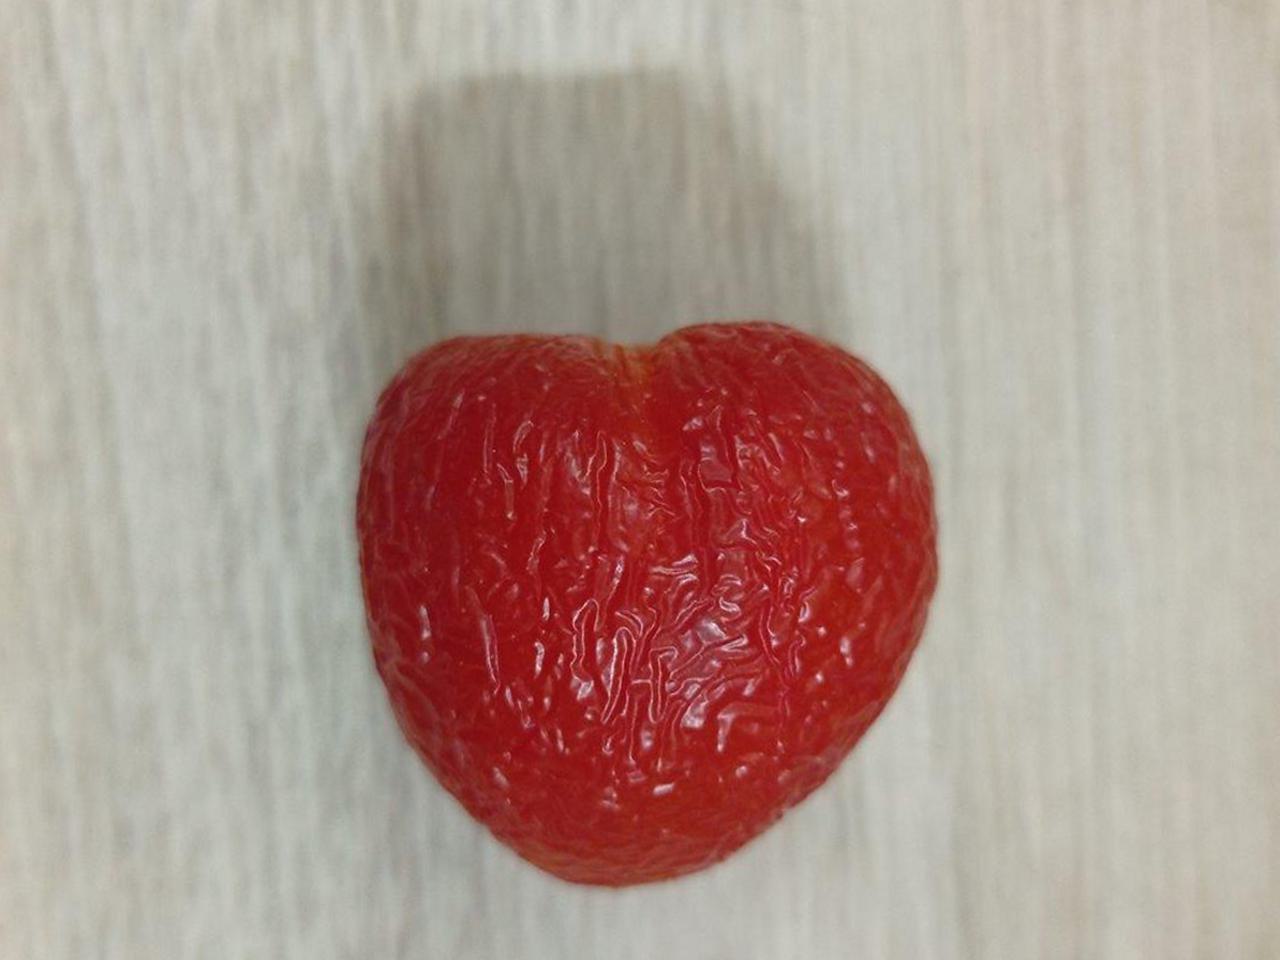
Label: Rotten